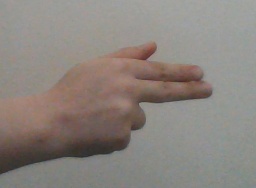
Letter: ghain